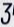
Number: 3